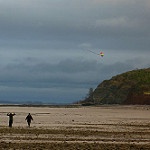
Label: sea